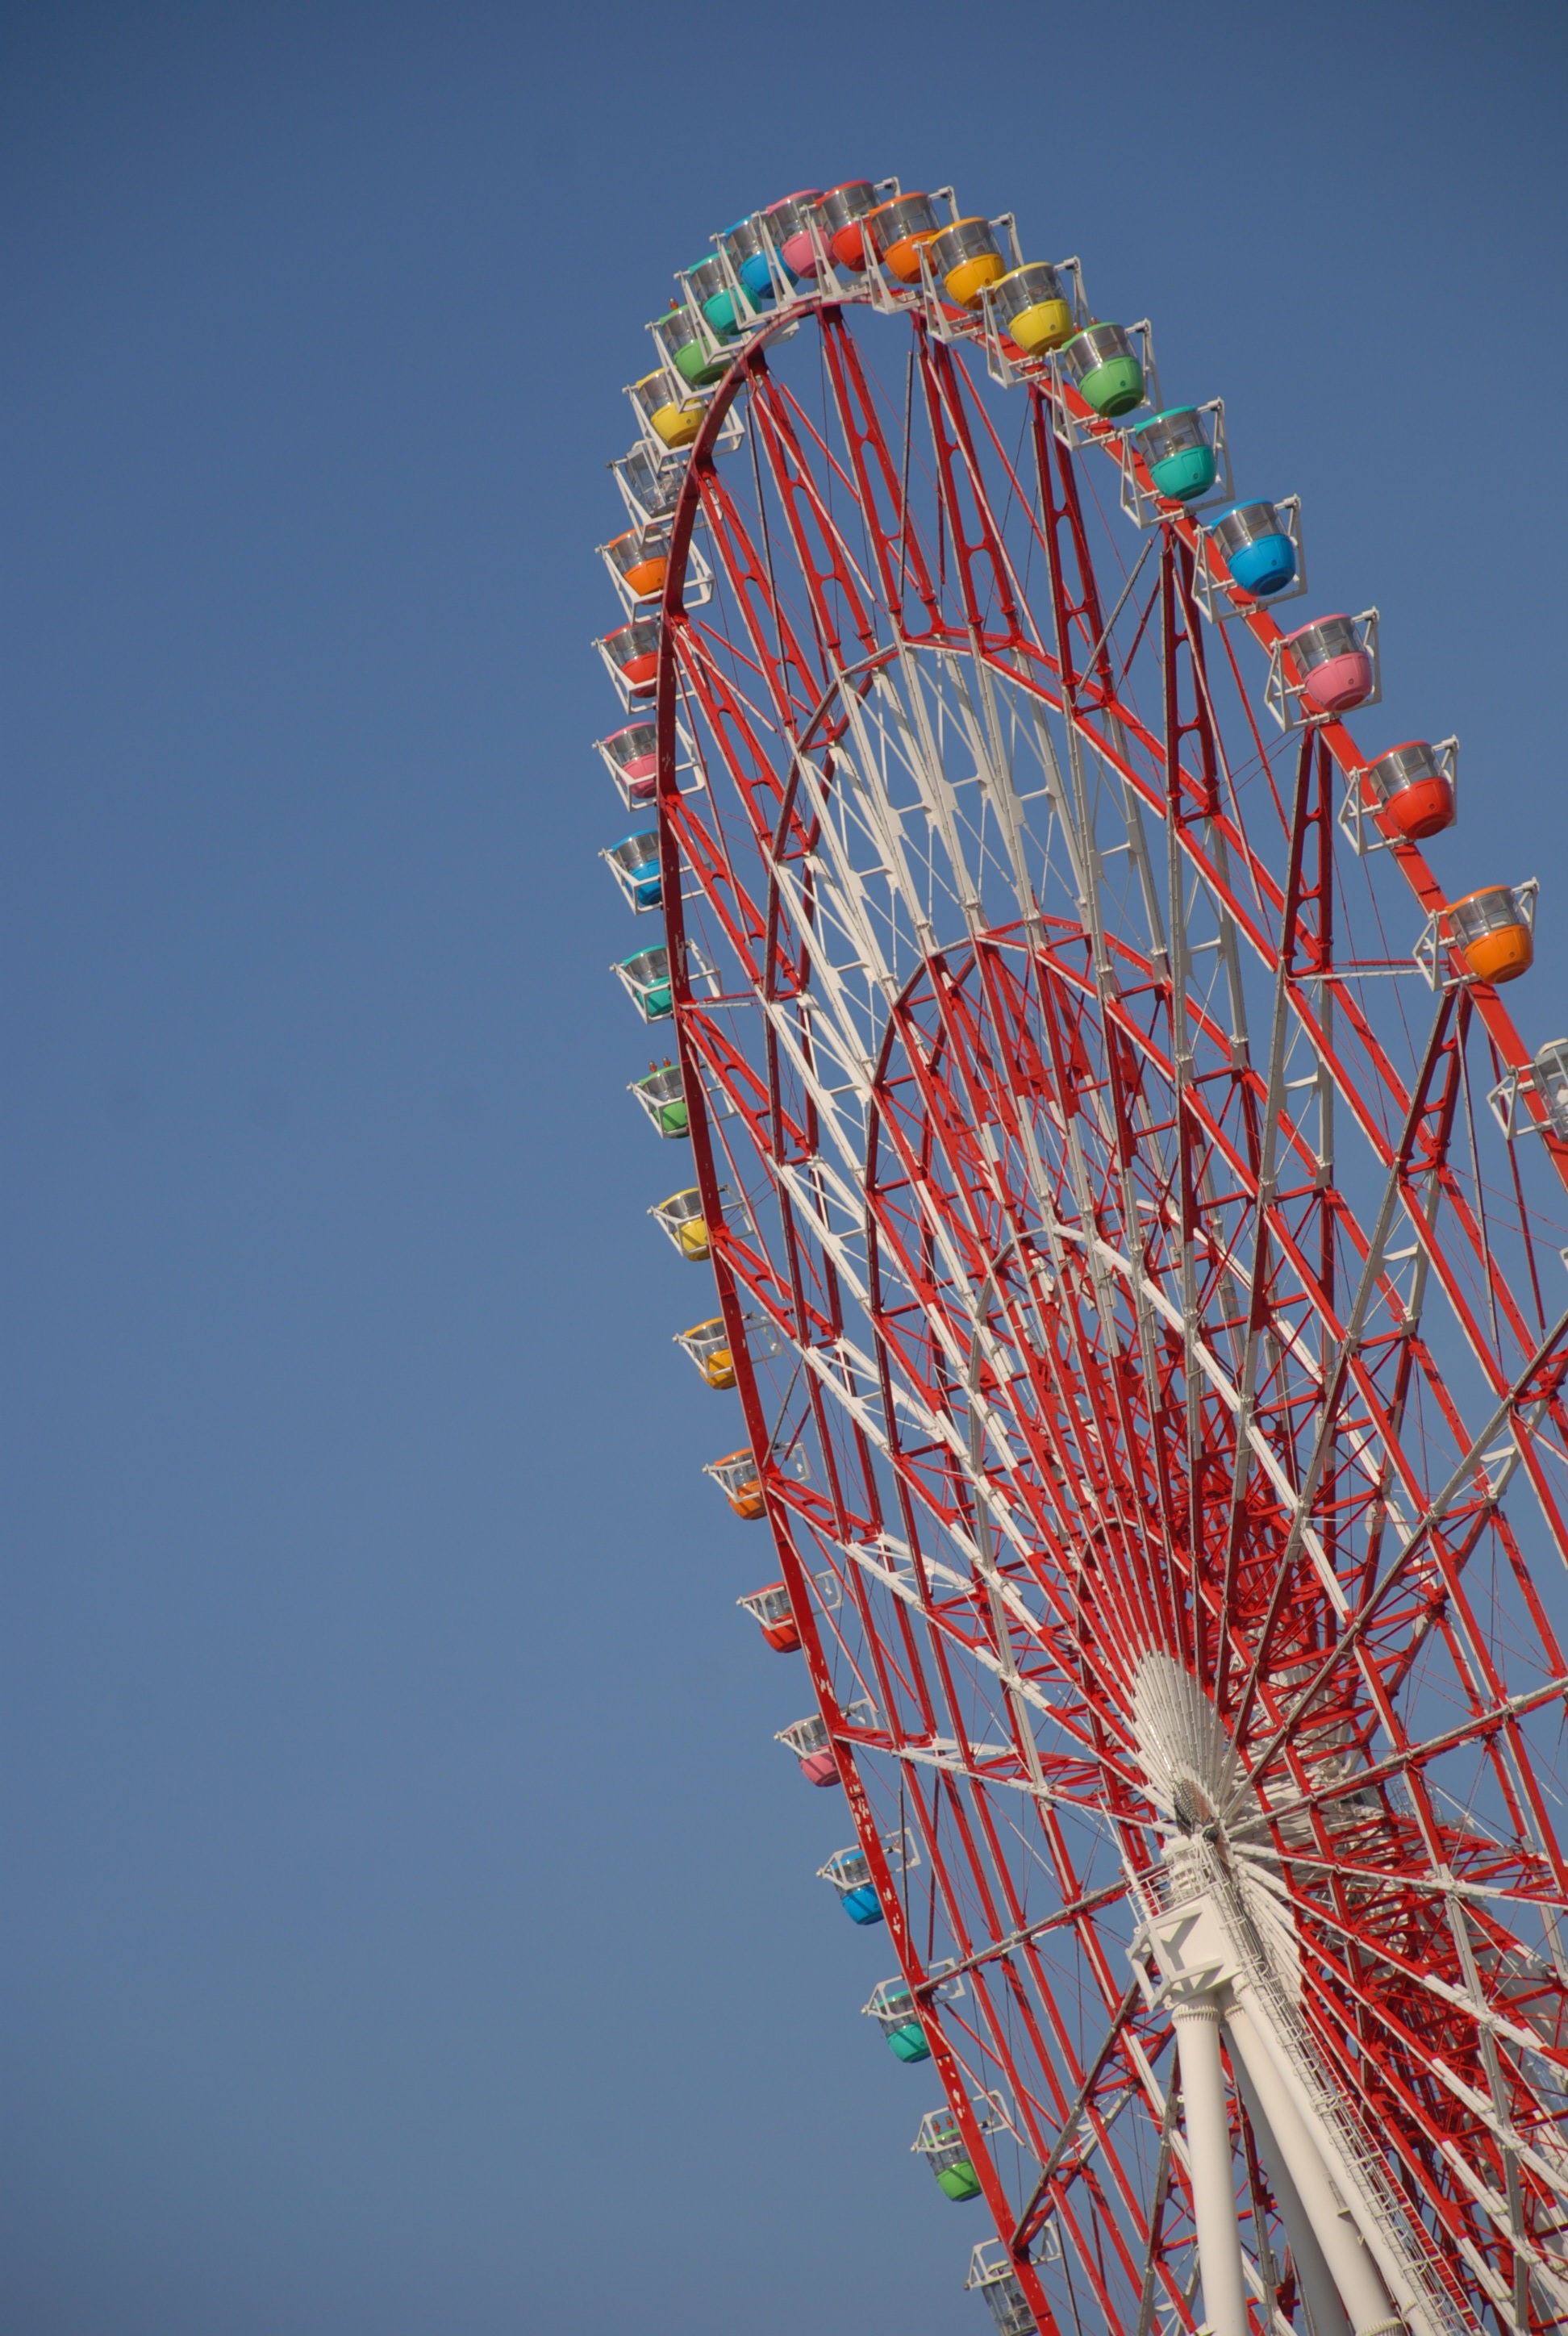
recreation, ferris wheel, amusement park, park, roller coaster, fun, tourist attraction, amusement ride, outdoor recreation, nonbuilding structure